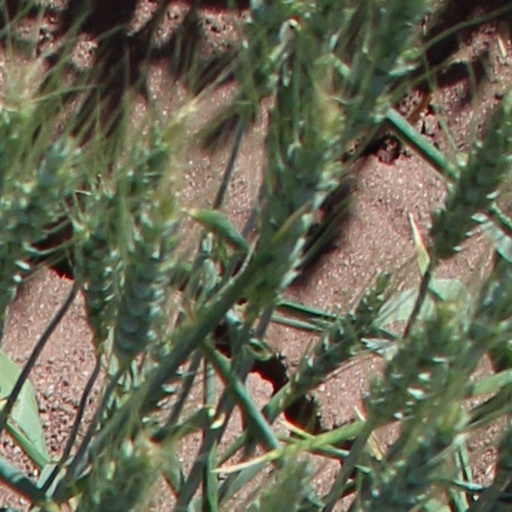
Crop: wheat